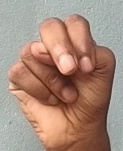
ASL sign: N